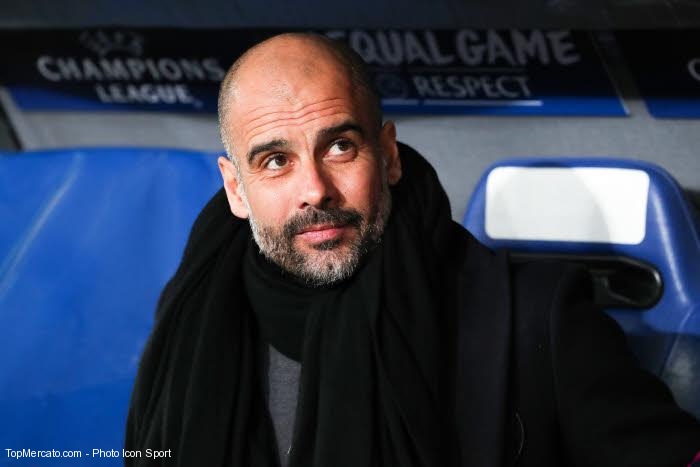
Gender: men